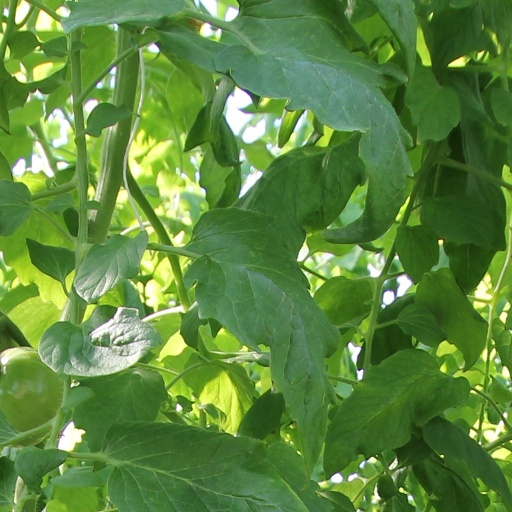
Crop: tomato